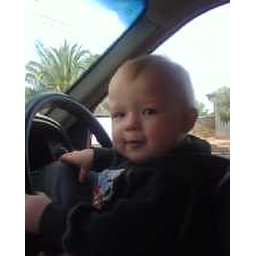
driving us up the wall lol.. in daniels (dad) car